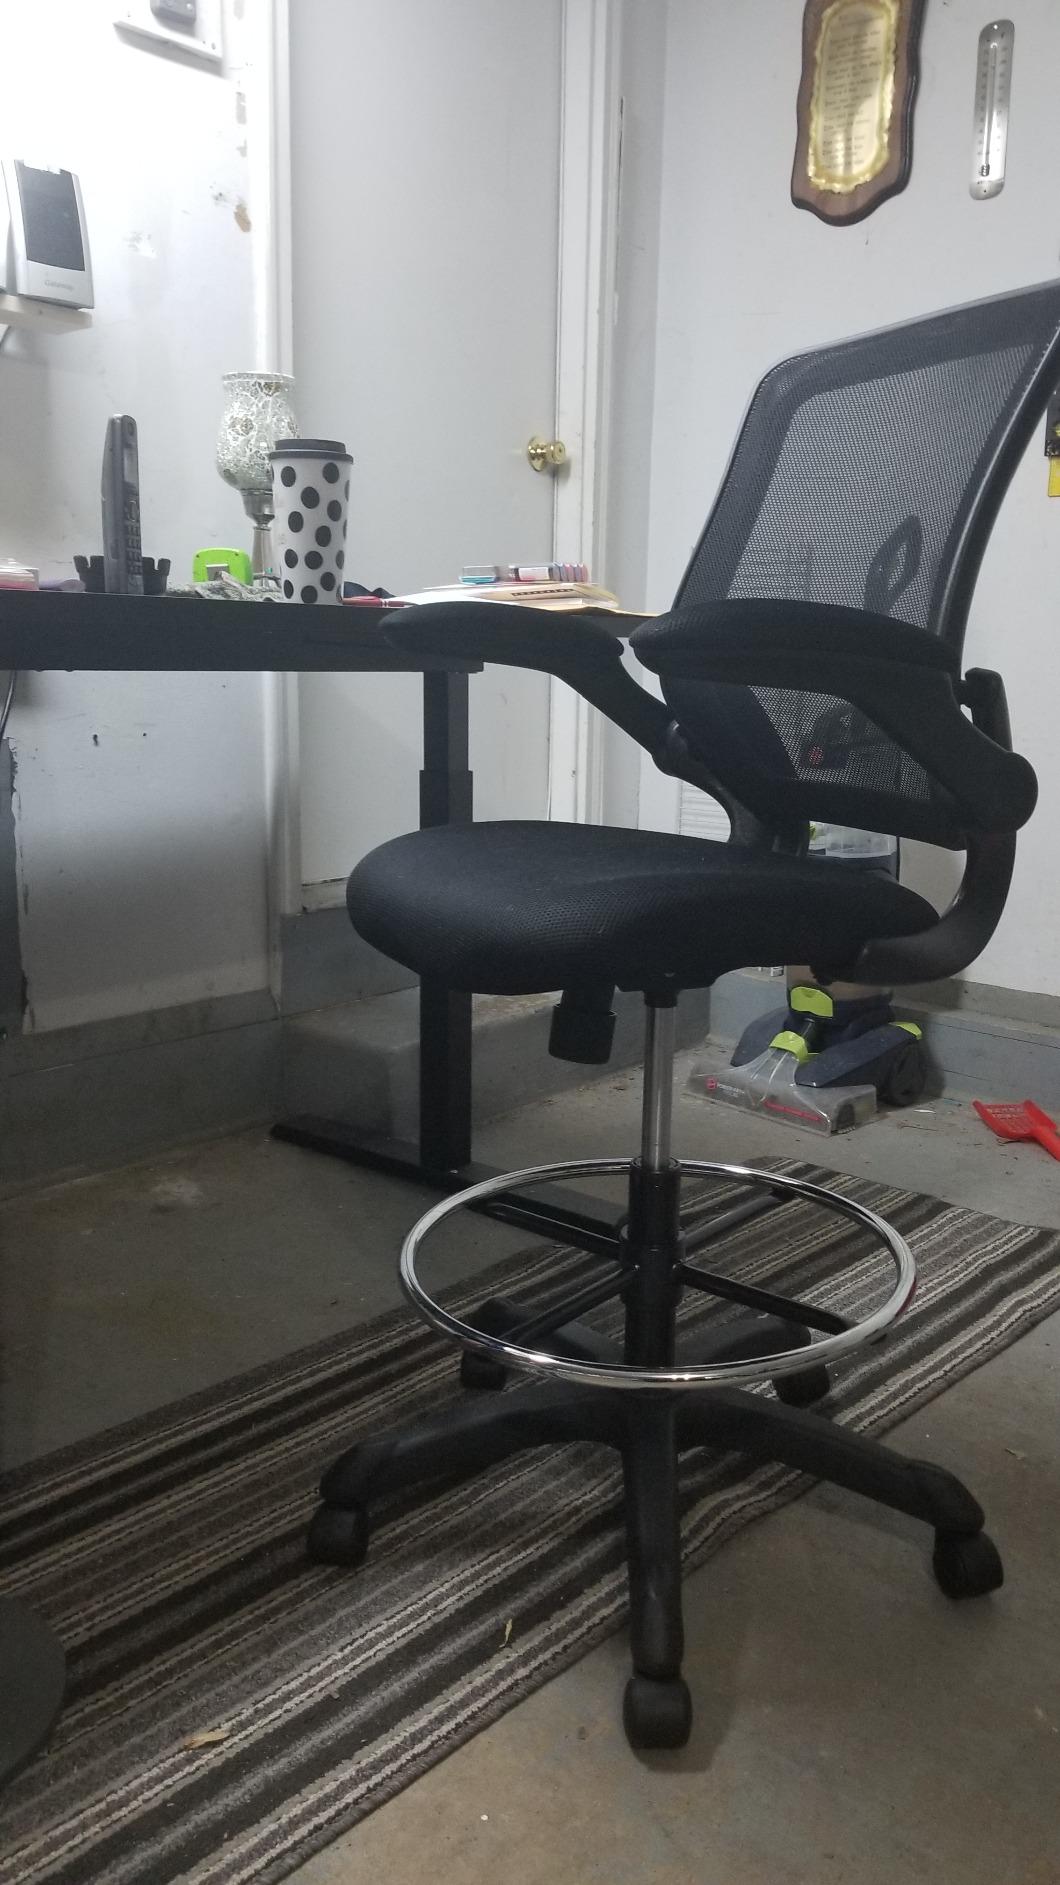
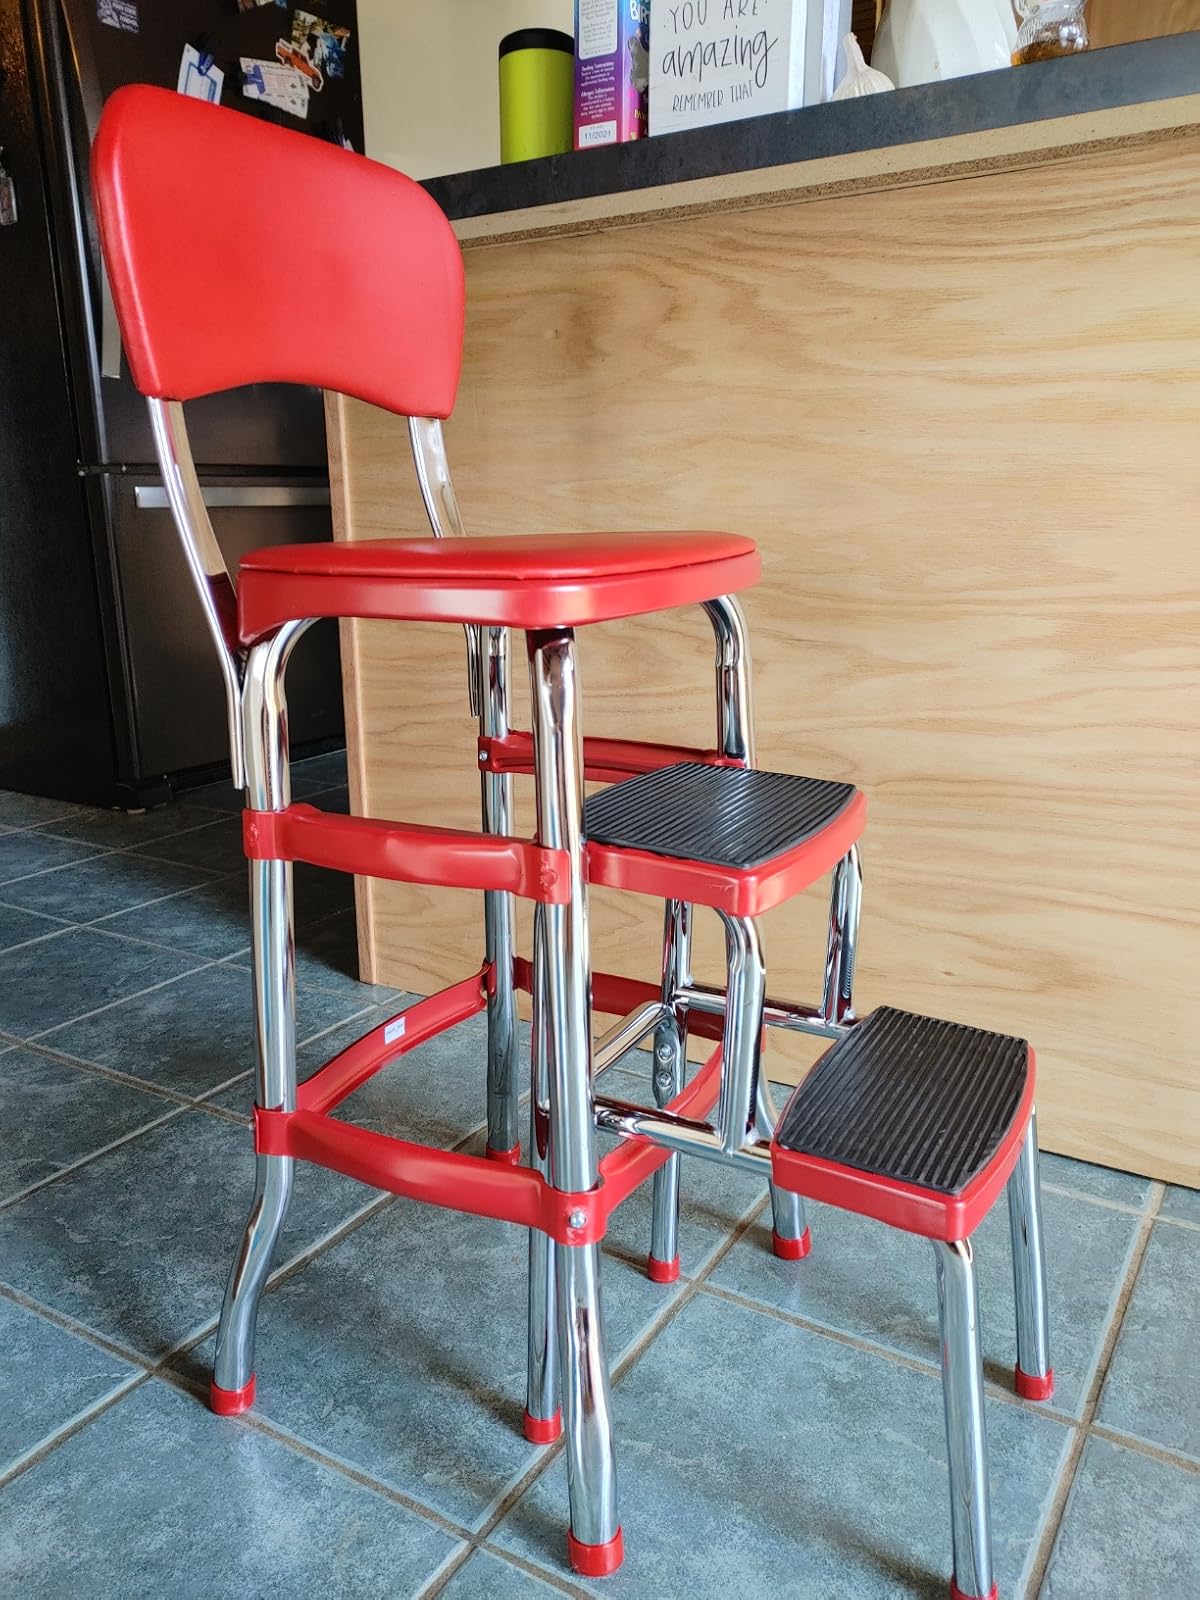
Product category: items_chair
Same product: no